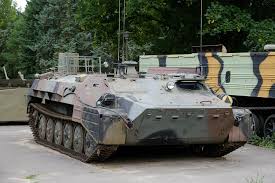
Label: MT_LB